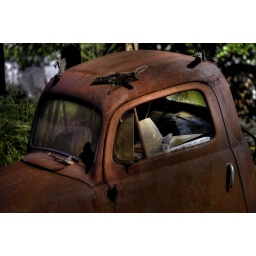
Rusty truck in water tight